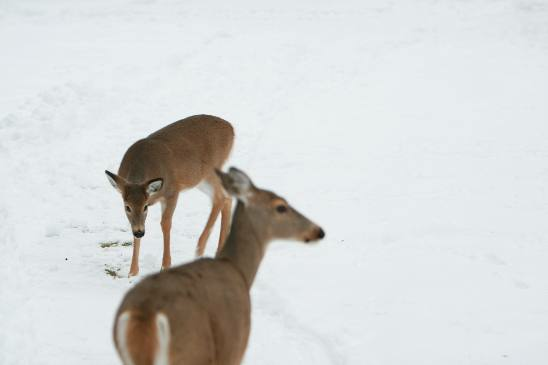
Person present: No